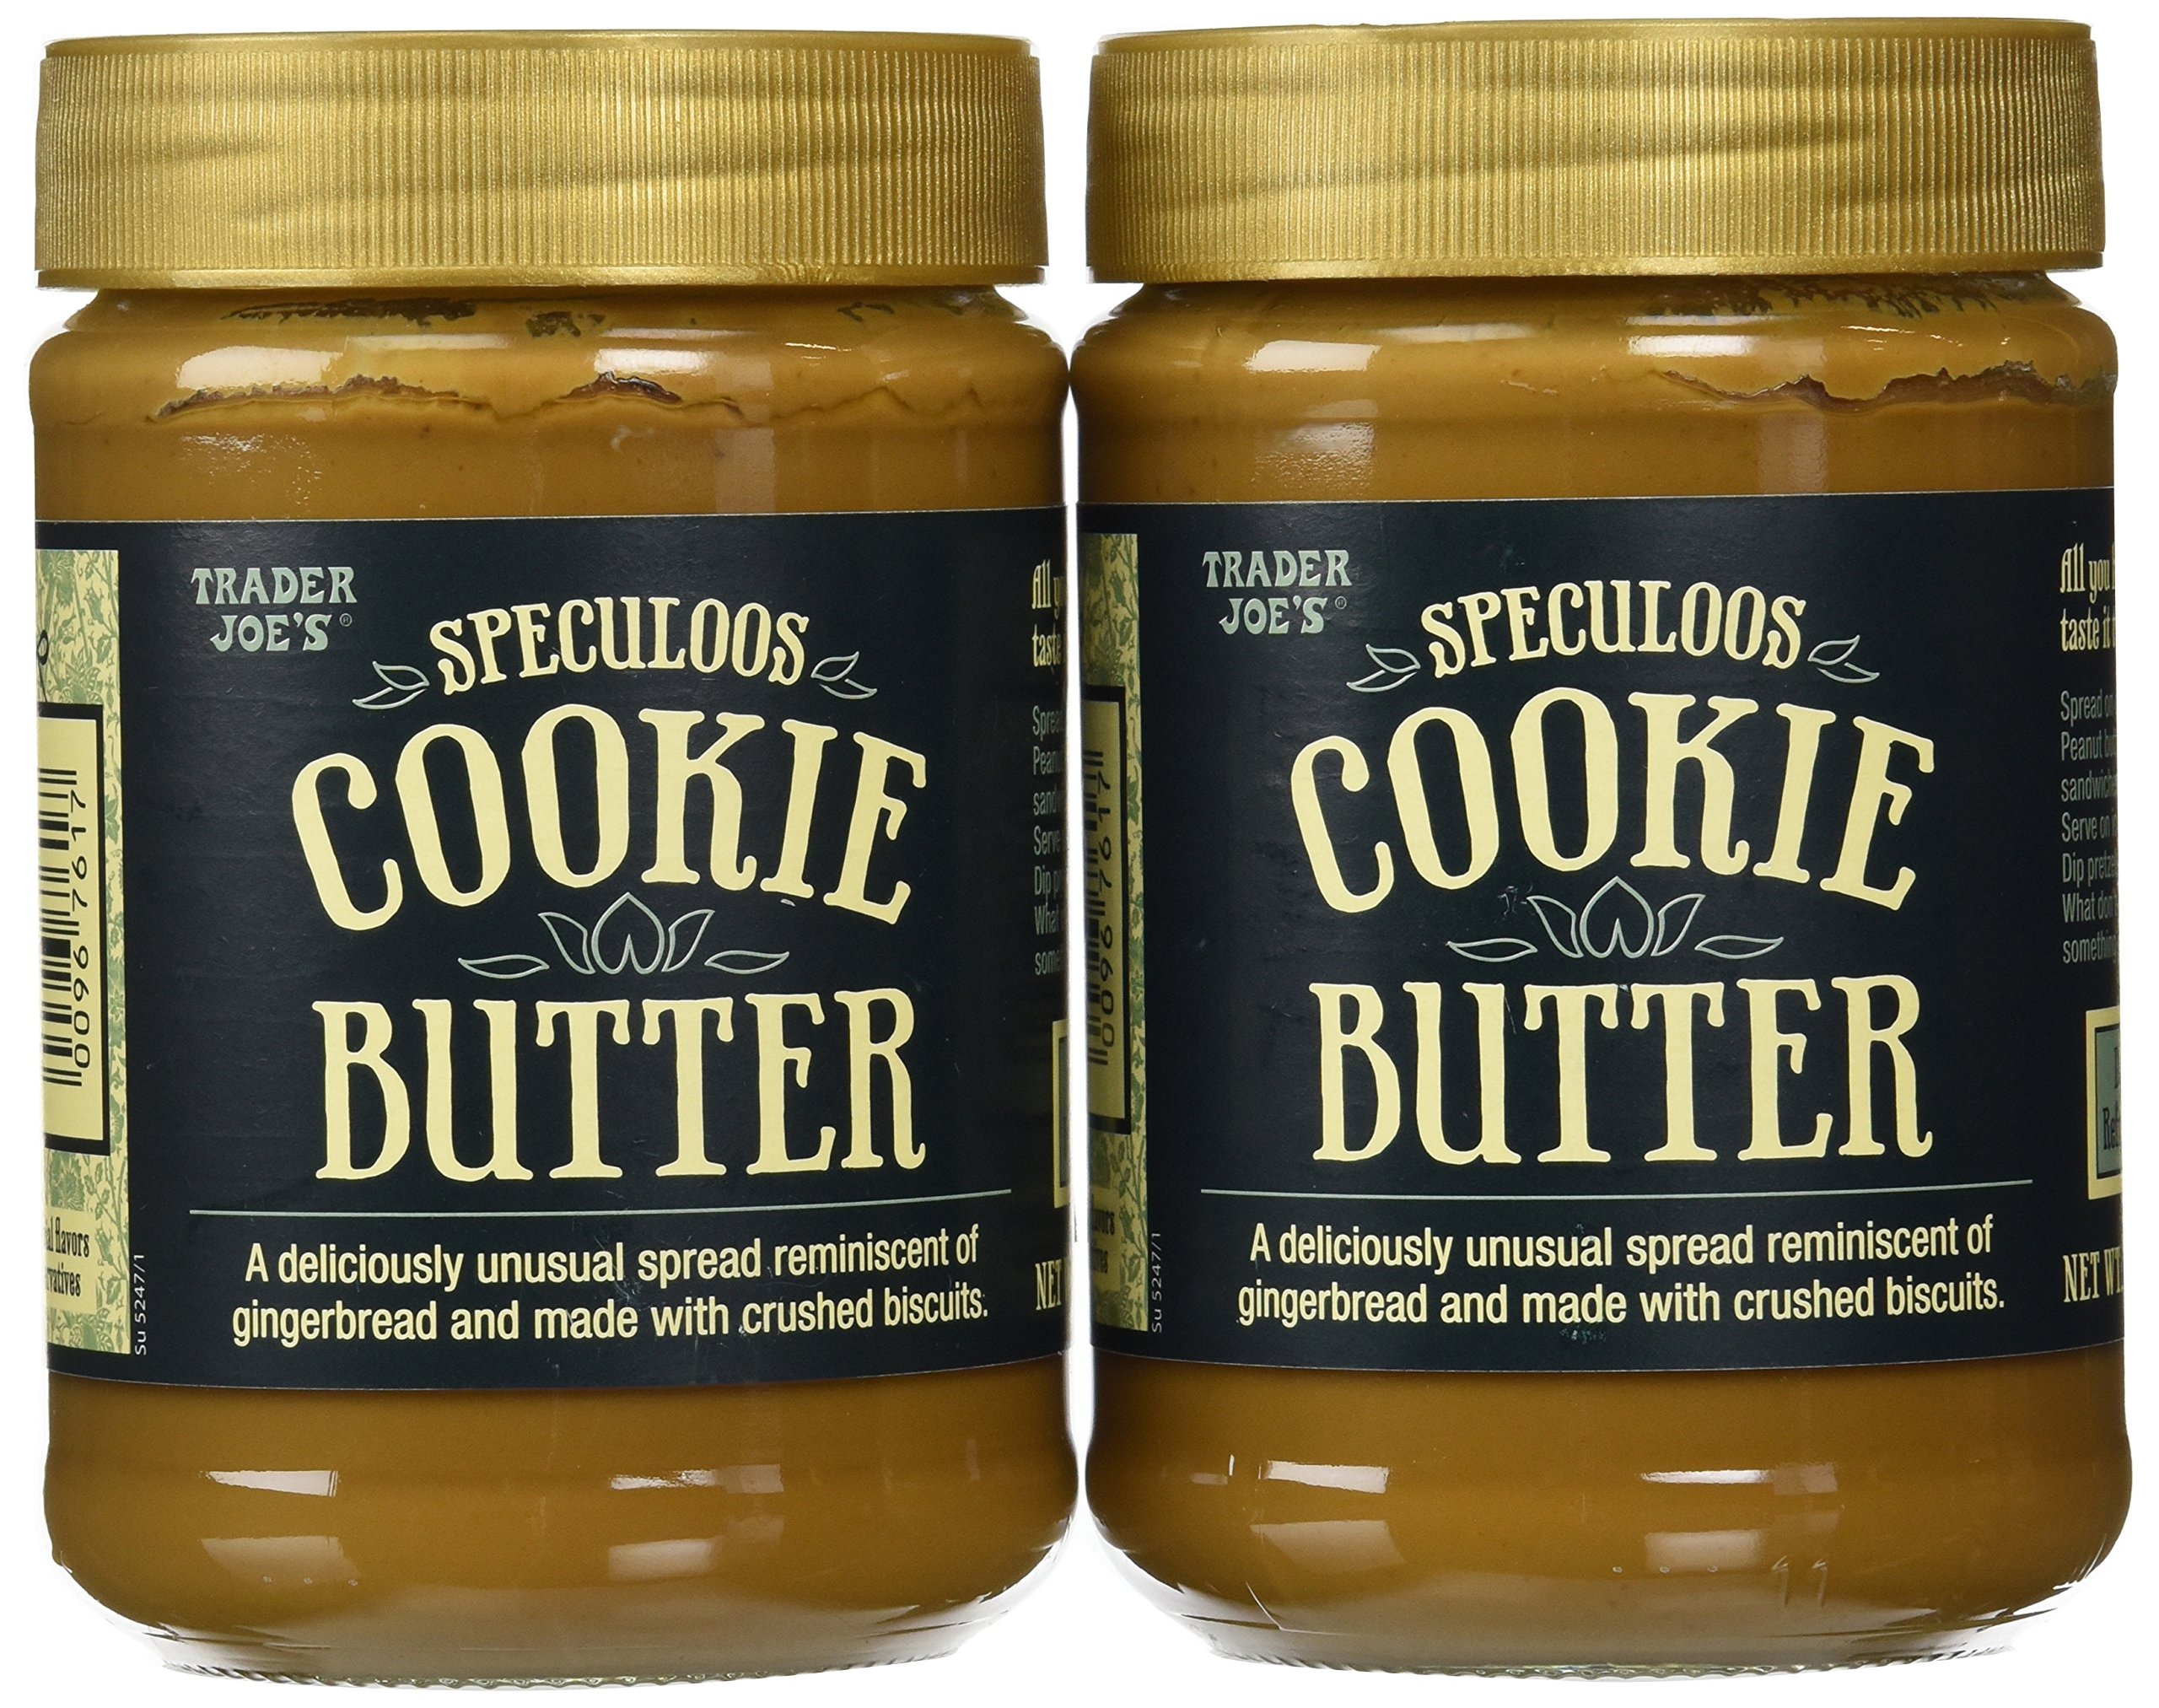
Item Name: Trader Joe's Speculoos Cookie Butter 14.1 Oz (Pack of 2)
Bullet Point 1: Delicious cookie butter by Trader Joe's
Bullet Point 2: The possibilites are endless with this cookie butter
Bullet Point 3: Spread on Pancakes, Waffles , Sandwiches , Ice cream topping , dip etc
Bullet Point 4: Delicious cookie butter by trader joe's
Product Description: Made with crushed biscuits
Value: 28.2
Unit: Ounce

Price: 18.25